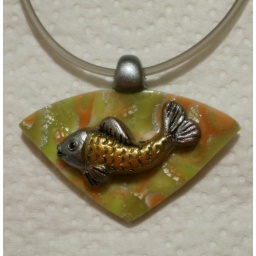
Asian theme pendant - cute little fishy in gold &amp;amp; silver on a mokume gane background.